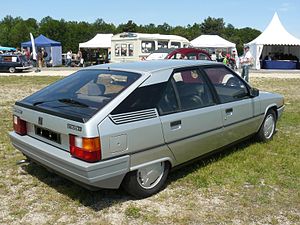
Citroën BX / Udviklingshistorie / Specialmodeller
Citroën BX var en mellem sommeren 1982 og efteråret 1994 i franske Rennes bygget, stor mellemklassebil fra den franske bilfabrikant Citroën.